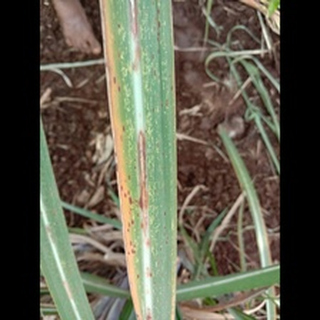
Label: sugarcane_rust